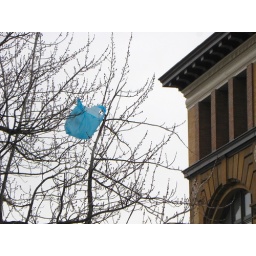
Baltimore flag: blue bag in a tree